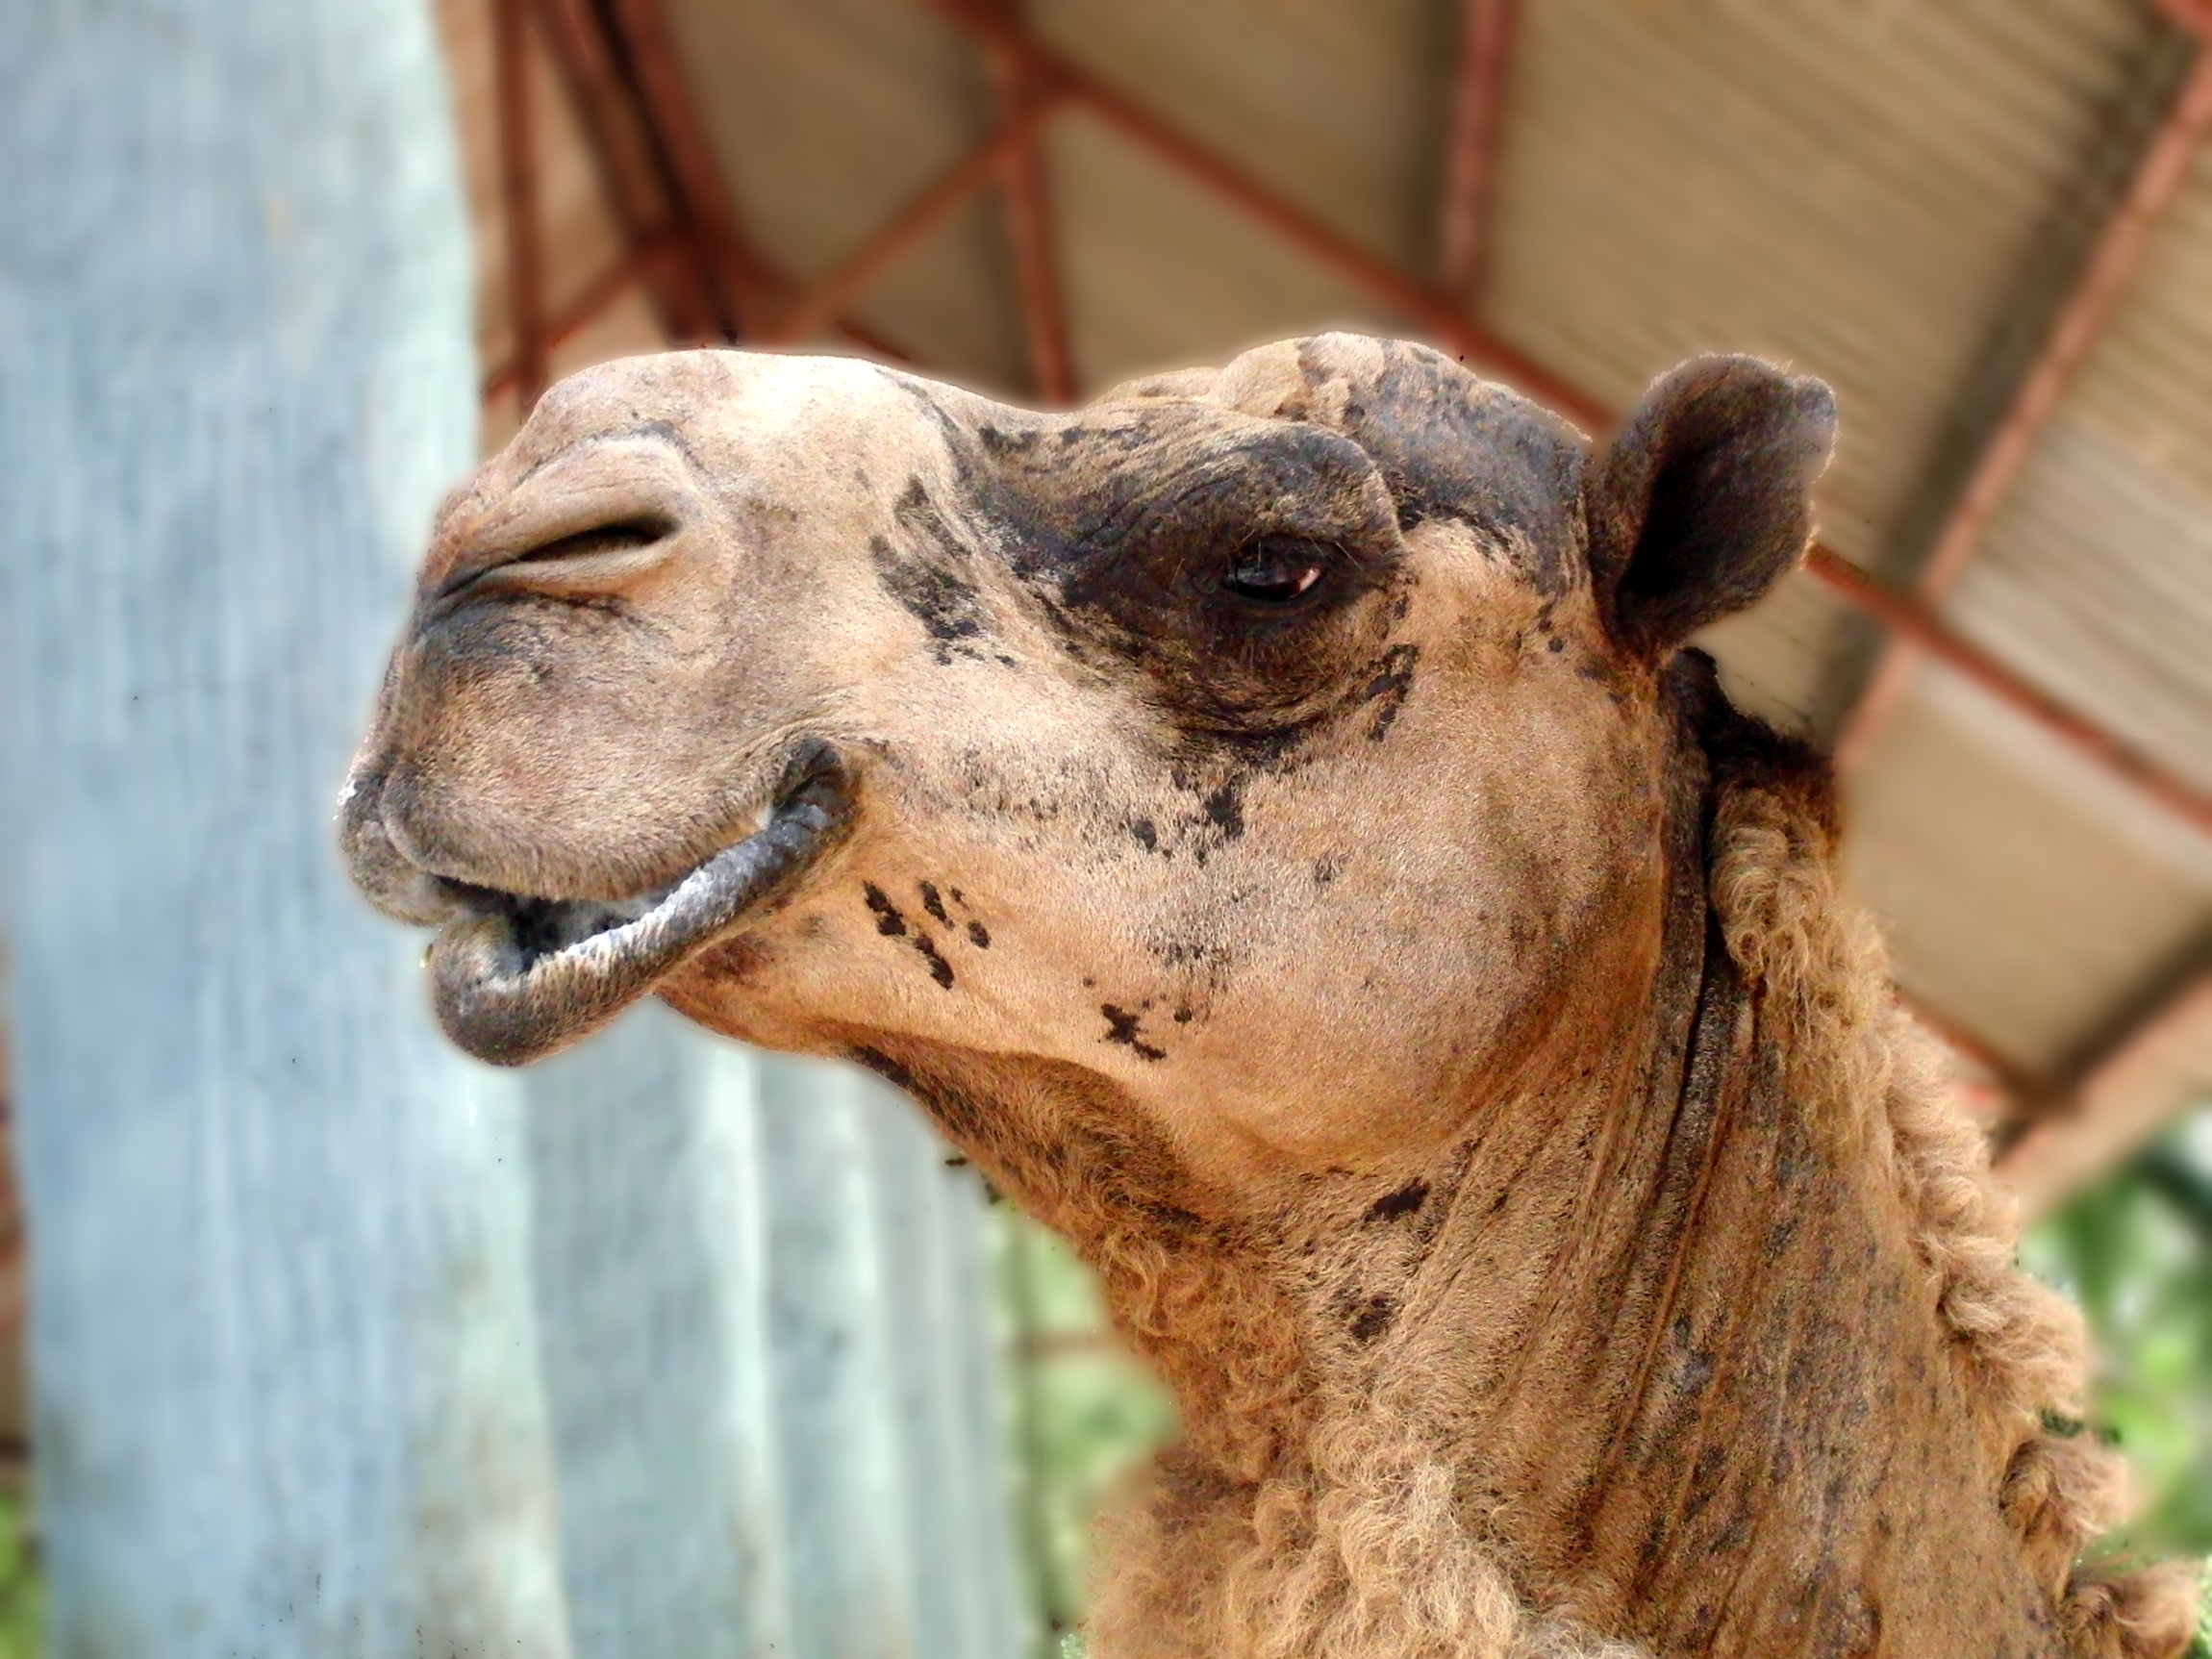
home, animal, wildlife, zoo, camel, mammal, fauna, dromedary, close up, eyes, head, lips, vertebrate, krupnyj plan, arabian, camelus dromedarius, camel like mammal, arabian camel, dromedar, mozolenogoe animal